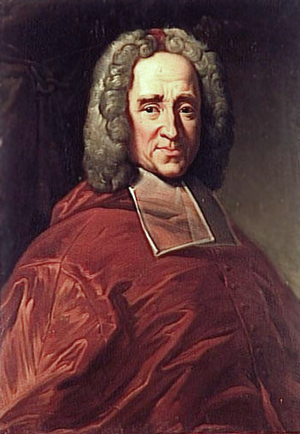
Charles Victor Eugène Lefebvre est un peintre français né le 16 octobre 1805 à Paris et mort le 17 mai 1882.